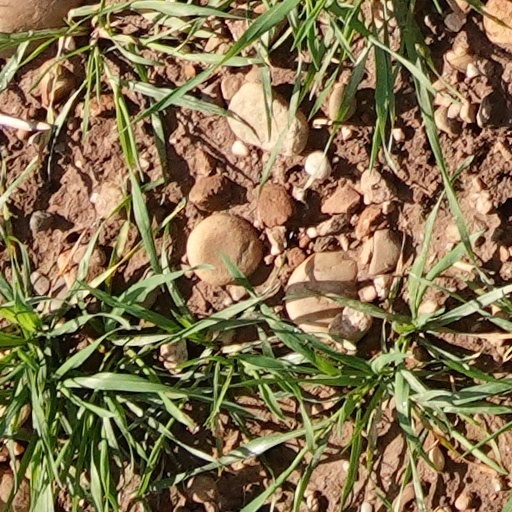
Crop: wheat